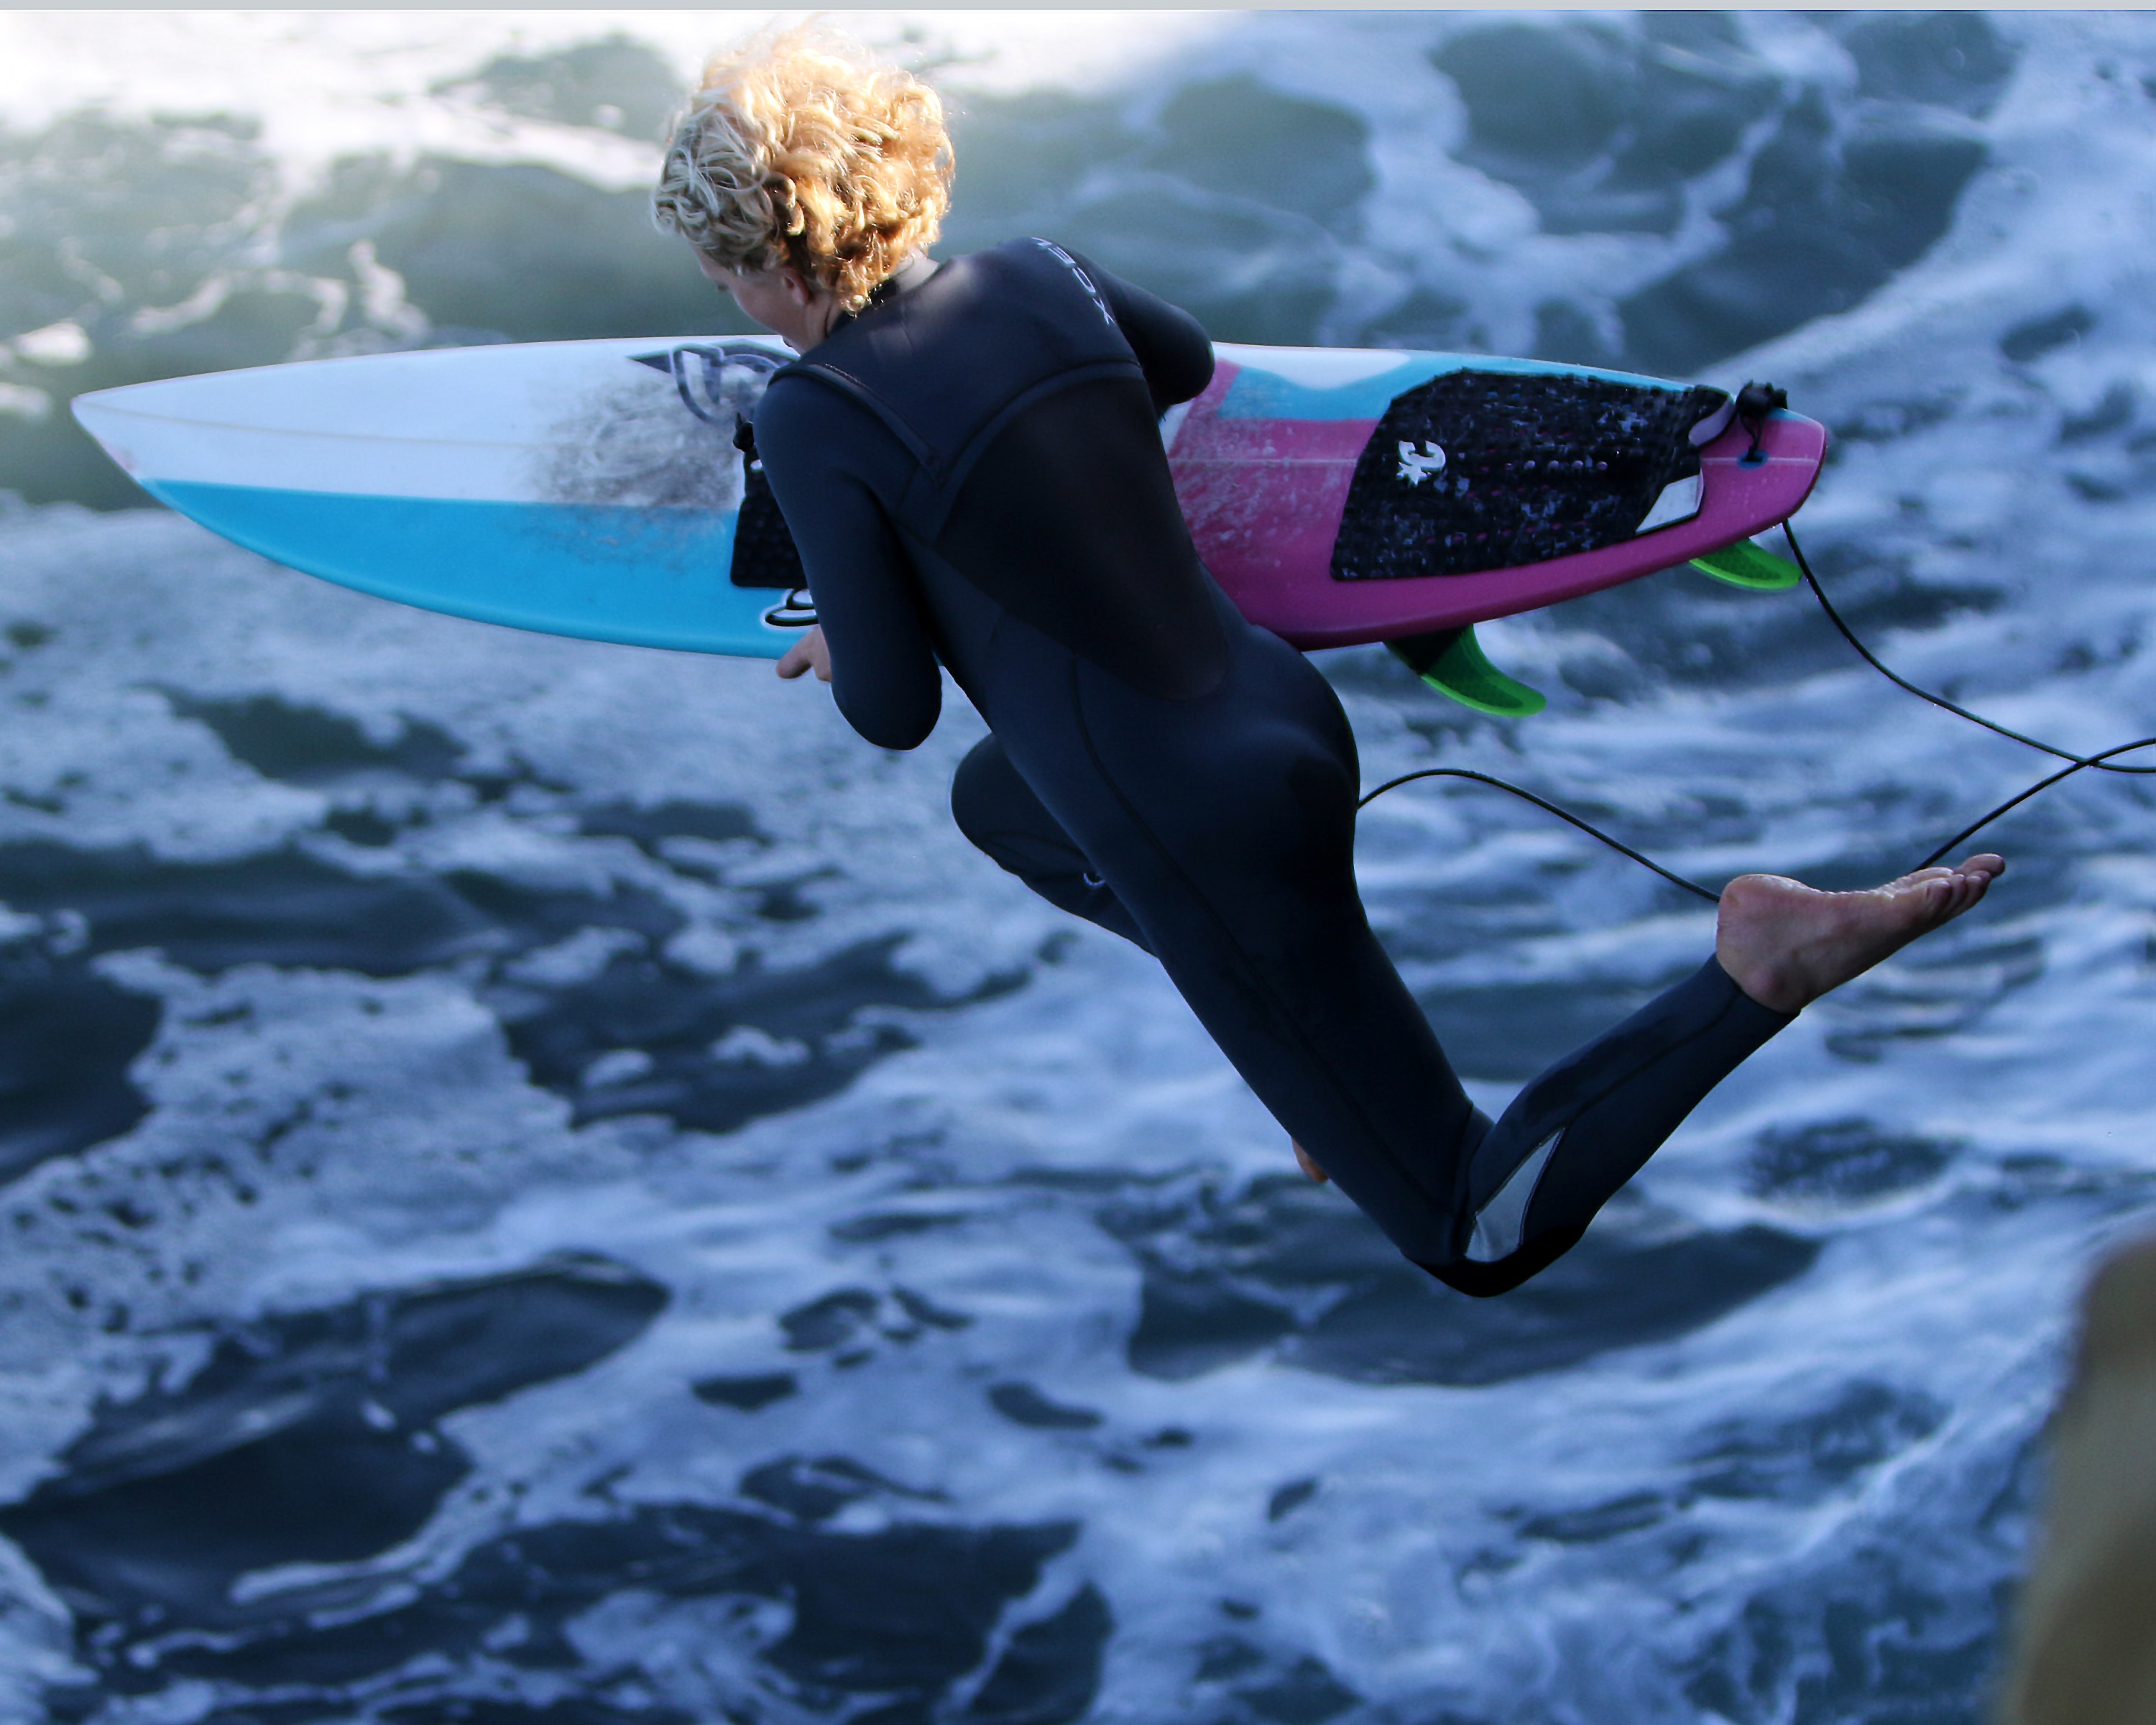
Surfing Equipment, wetsuit, surfing, surfboard, surface water sports, boardsport, personal protective equipment, wave, water sport, wind wave, water, recreation, wakesurfing, bodyboarding, sports, extreme sport, skimboarding, sports equipment, ocean, individual sports